Die Wergelder

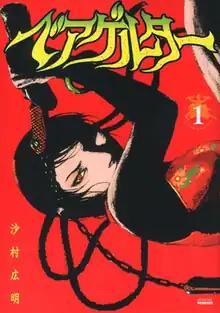
First volume cover

is a Japanese manga series written and illustrated by Hiroaki Samura. It was serialized in Kodansha's manga magazine "" from July 2011 to August 2018, until the magazine ceased publication, and later moved to Kodansha's manga magazine "Monthly Shōnen Sirius" in November of that same year. Its chapters have been collected in seven volumes as of January 2024.